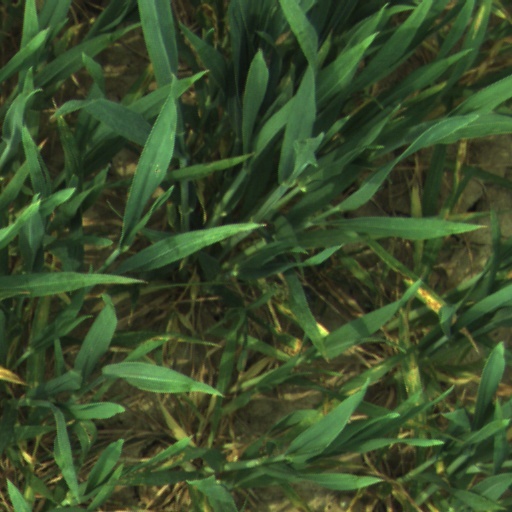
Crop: wheat